MV Wilhelm Gustloff

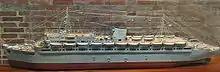
A model of "Wilhelm Gustloff" at the Laboe Naval Memorial

On 8 April 1938 "Wilhelm Gustloff" departed Hamburg for England, where she anchored over offshore from Tilbury so as to remain in international waters. This allowed her to act as a floating polling station for German and Austrian citizens living in England who wished to vote on the approaching plebiscite on Germany's unification with Austria. During 10 April, 1,172 Germans and 806 Austrians were carried from the docks at Tilbury to the ship where 1,968 votes were cast in favour of the union and ten against. Once the voting was complete, "Wilhelm Gustloff" left Tilbury, reaching Hamburg on 12 April.